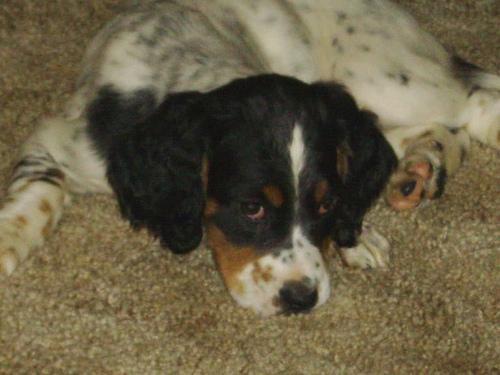
English_setter